Rushworth Chronicle and Goulburn Advertiser

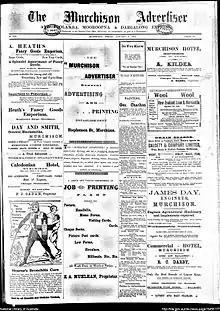
Front page of "Murchison Advertiser", 2 January 1914

The "Rushworth Chronicle and Goulburn Advertiser" was an Australian newspaper that was published between 1886 and 1977.